Magnetic Tower of Hanoi

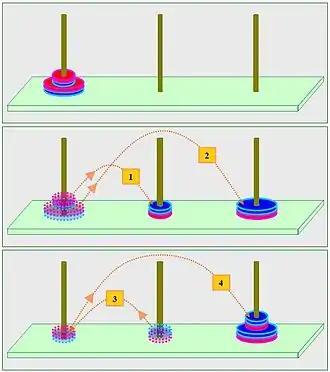
The solution of the "n" = 2 puzzle

This first stage is similar to the "n" = 2 puzzle described above, which also takes four moves, where the D and I posts are interchanged. However, it is not identical to the "n" = 2 puzzle due to the presence of the large disk on the S post, which "colors" it red. This means that a disk can only be placed on this post with its red side facing upwards.